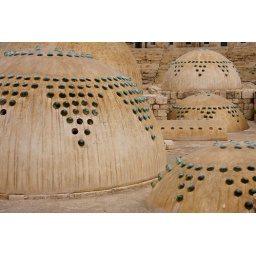
The roof of the bath house in the Citadel of Aleppo